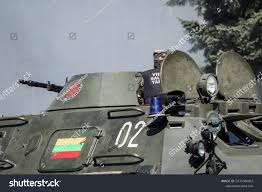
Label: BTR-60